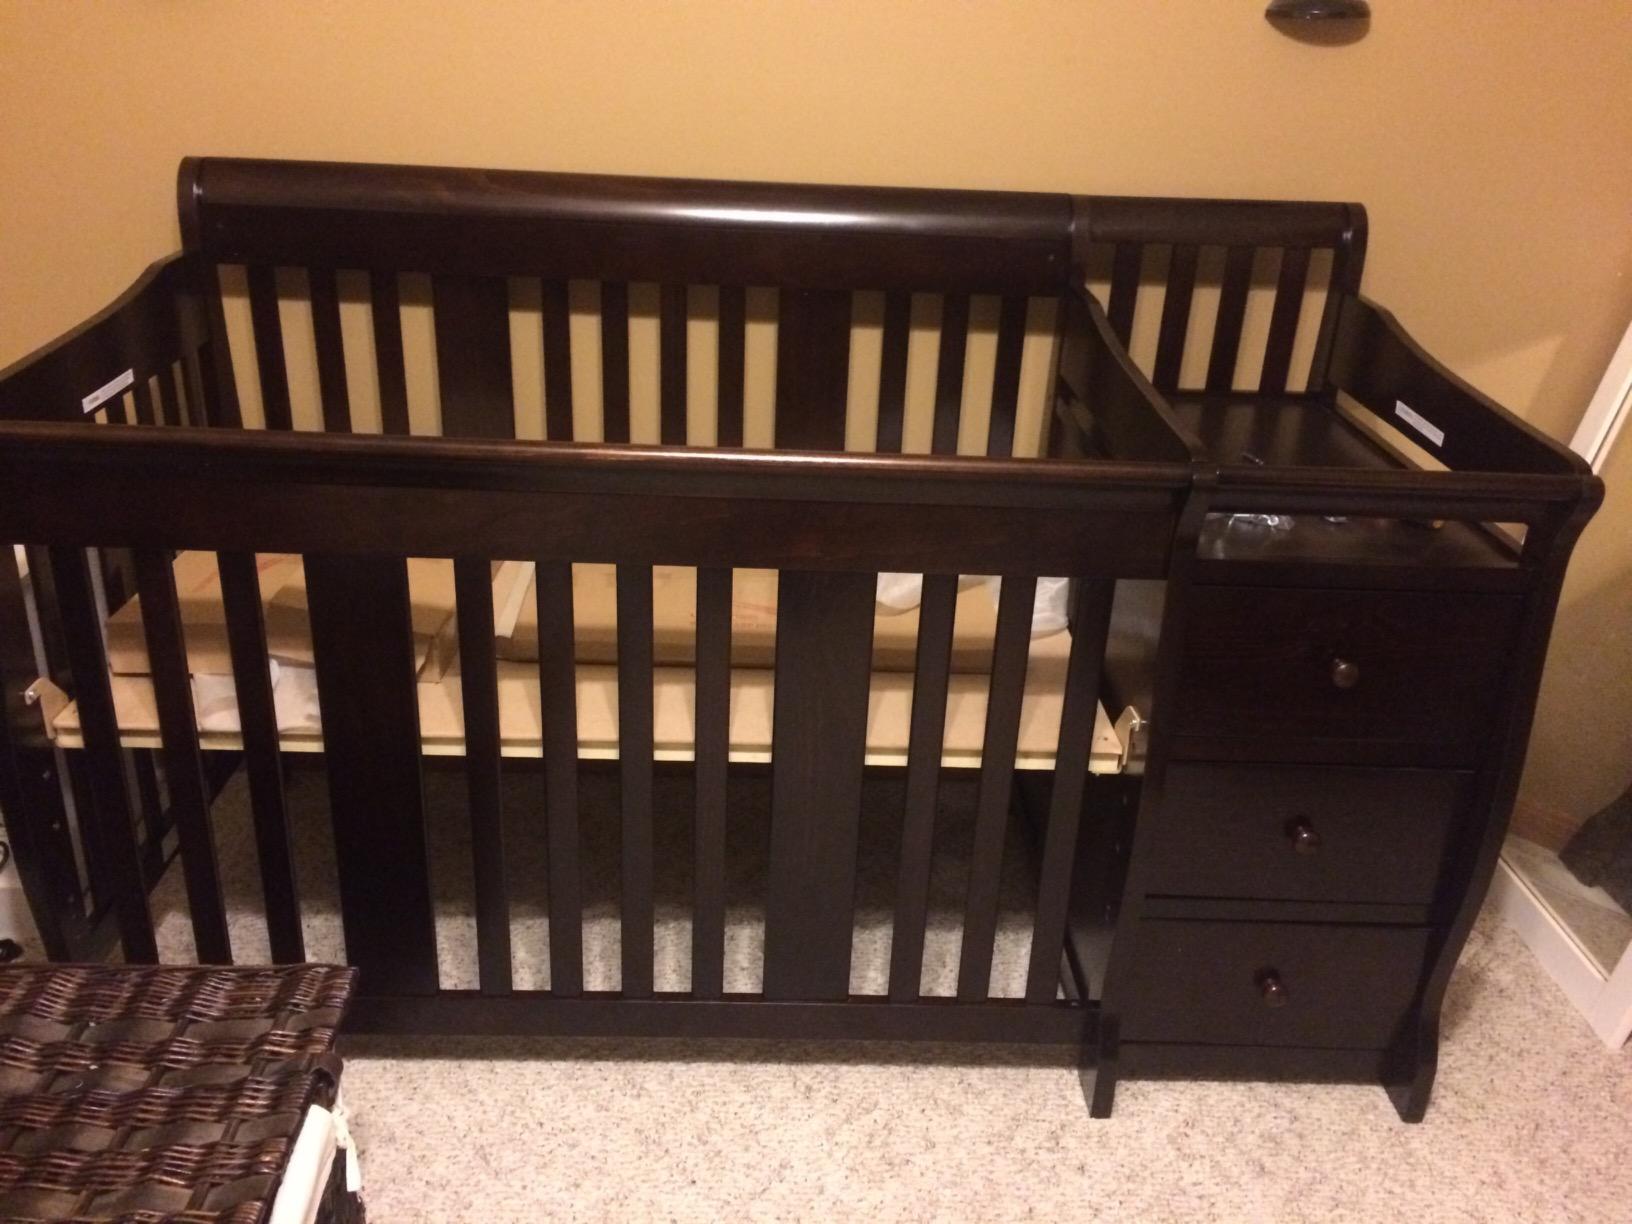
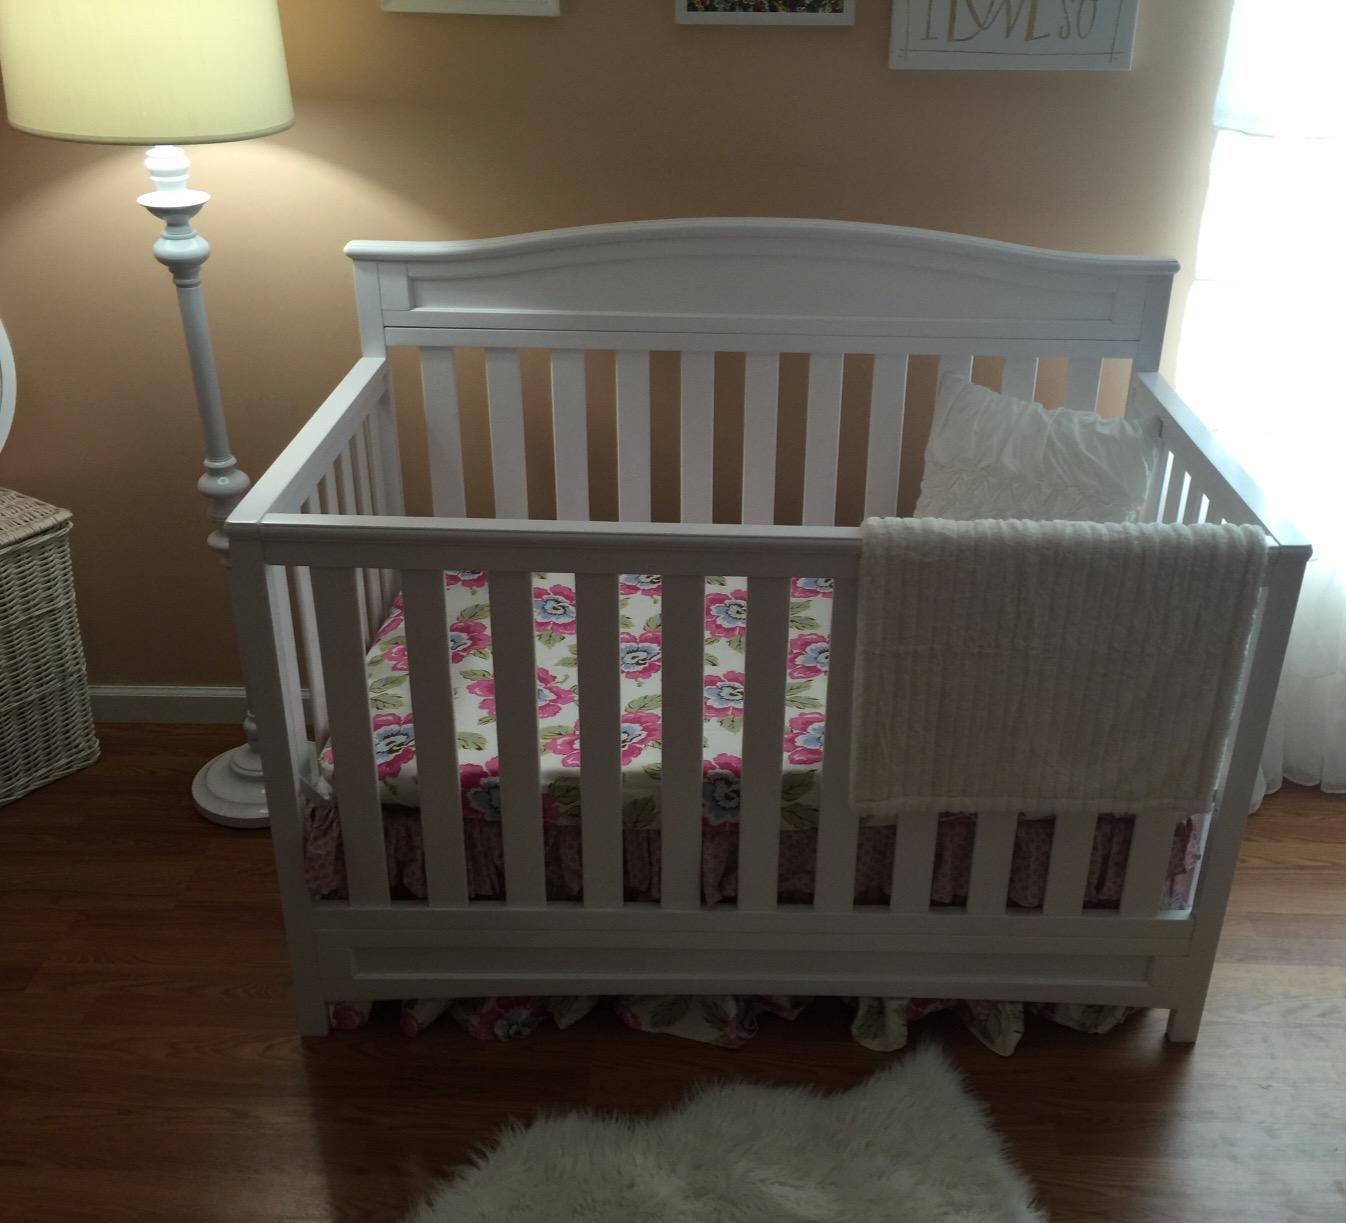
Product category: products_crib
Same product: no